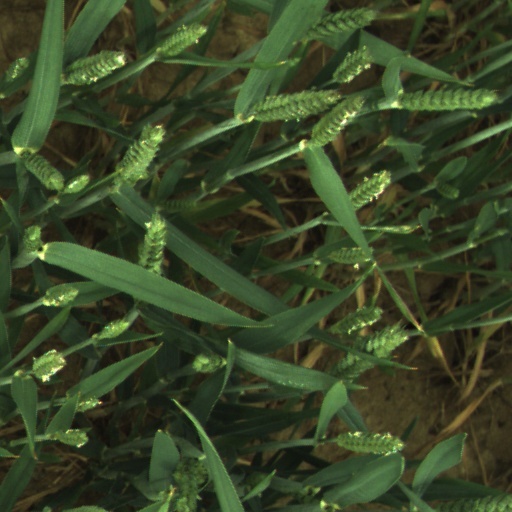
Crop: wheat